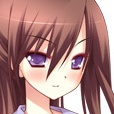
Portrait style: Anime Portrait